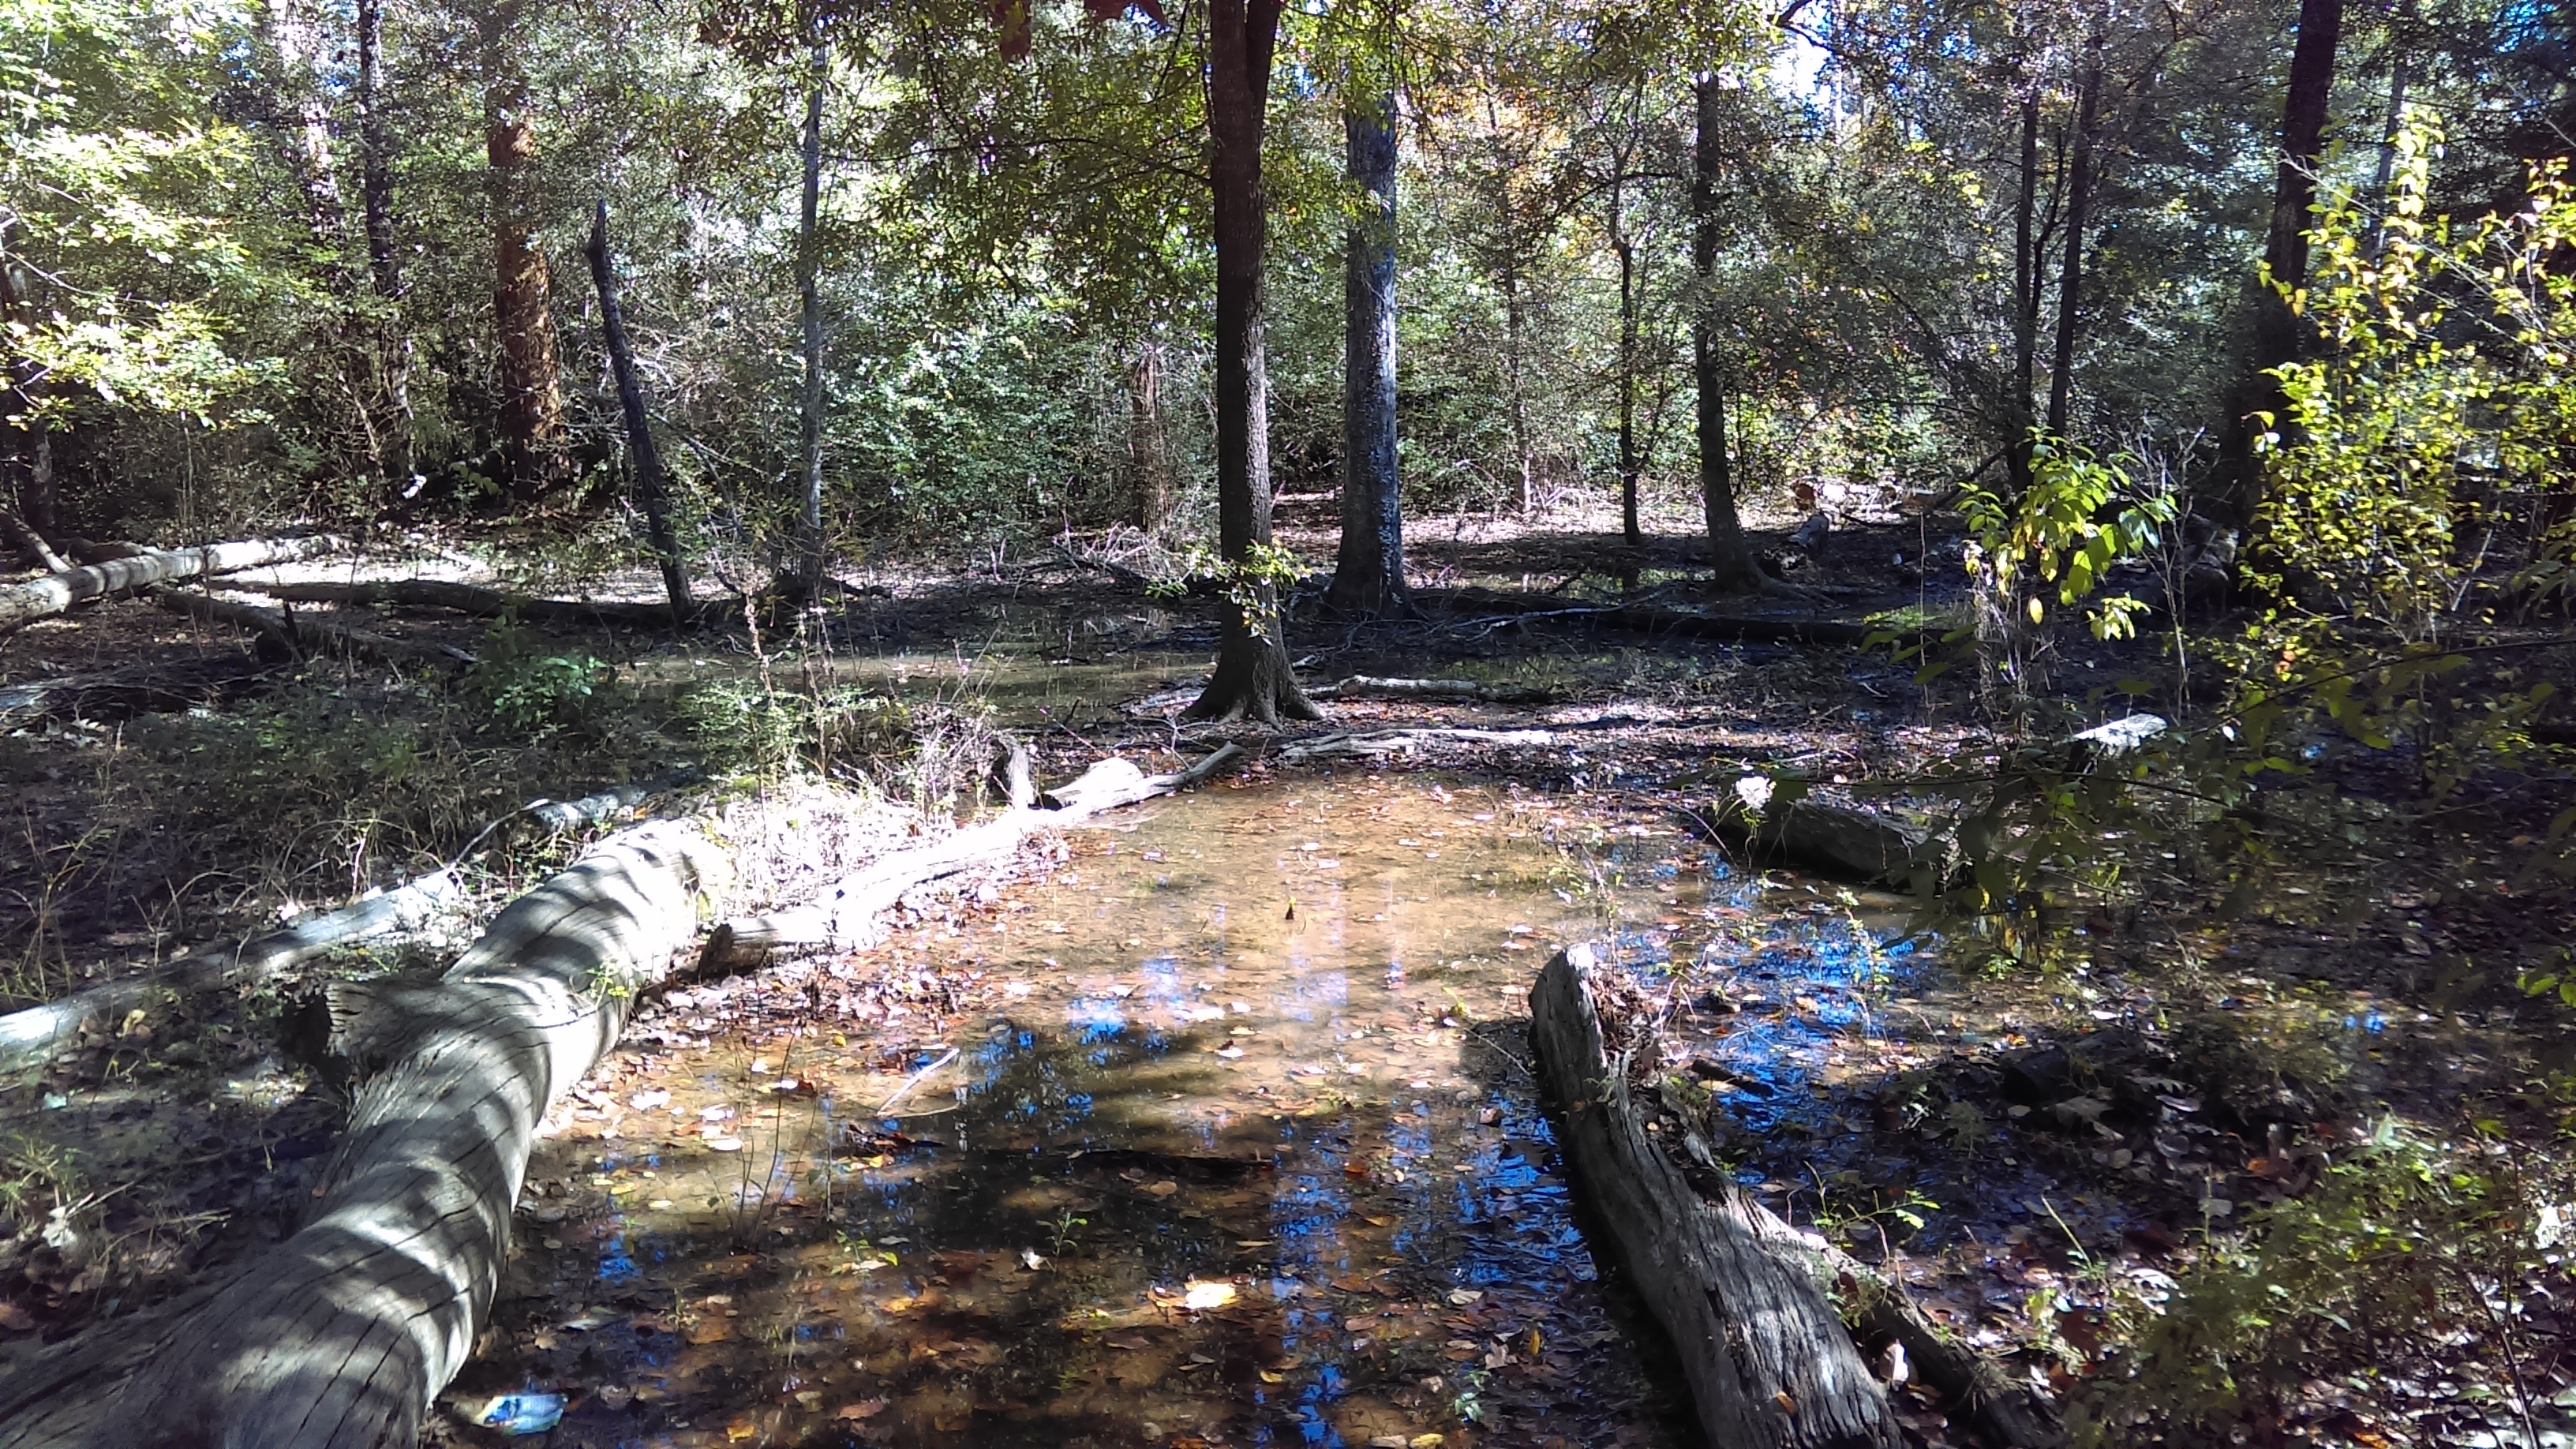
forest, creek, wilderness, trail, river, pond, stream, waterway, body of water, wetland, woodland, habitat, water feature, ecosystem, watercourse, natural environment